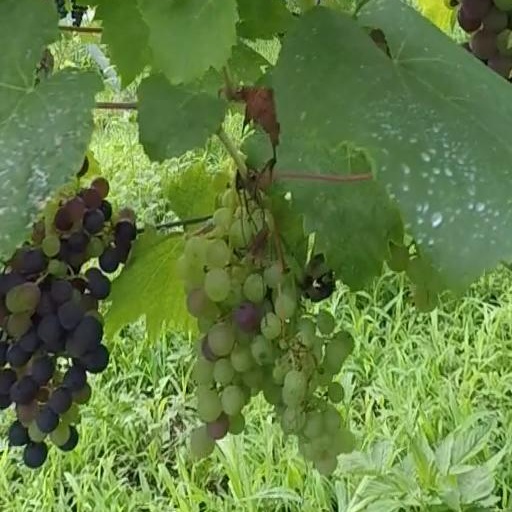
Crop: grape